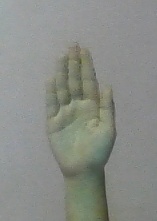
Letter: seen